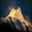
Label: mountain